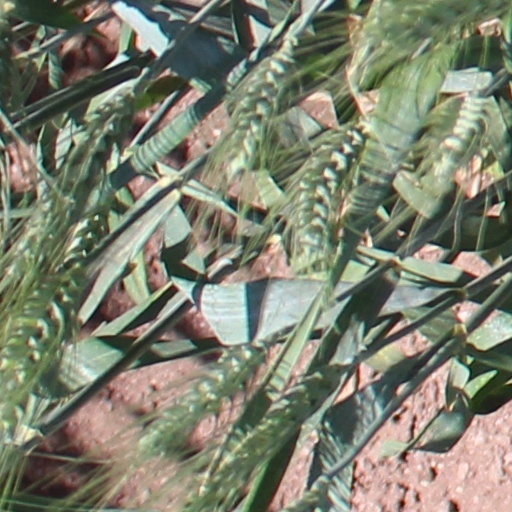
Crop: wheat